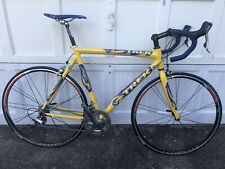
Vehicle type: Bikes